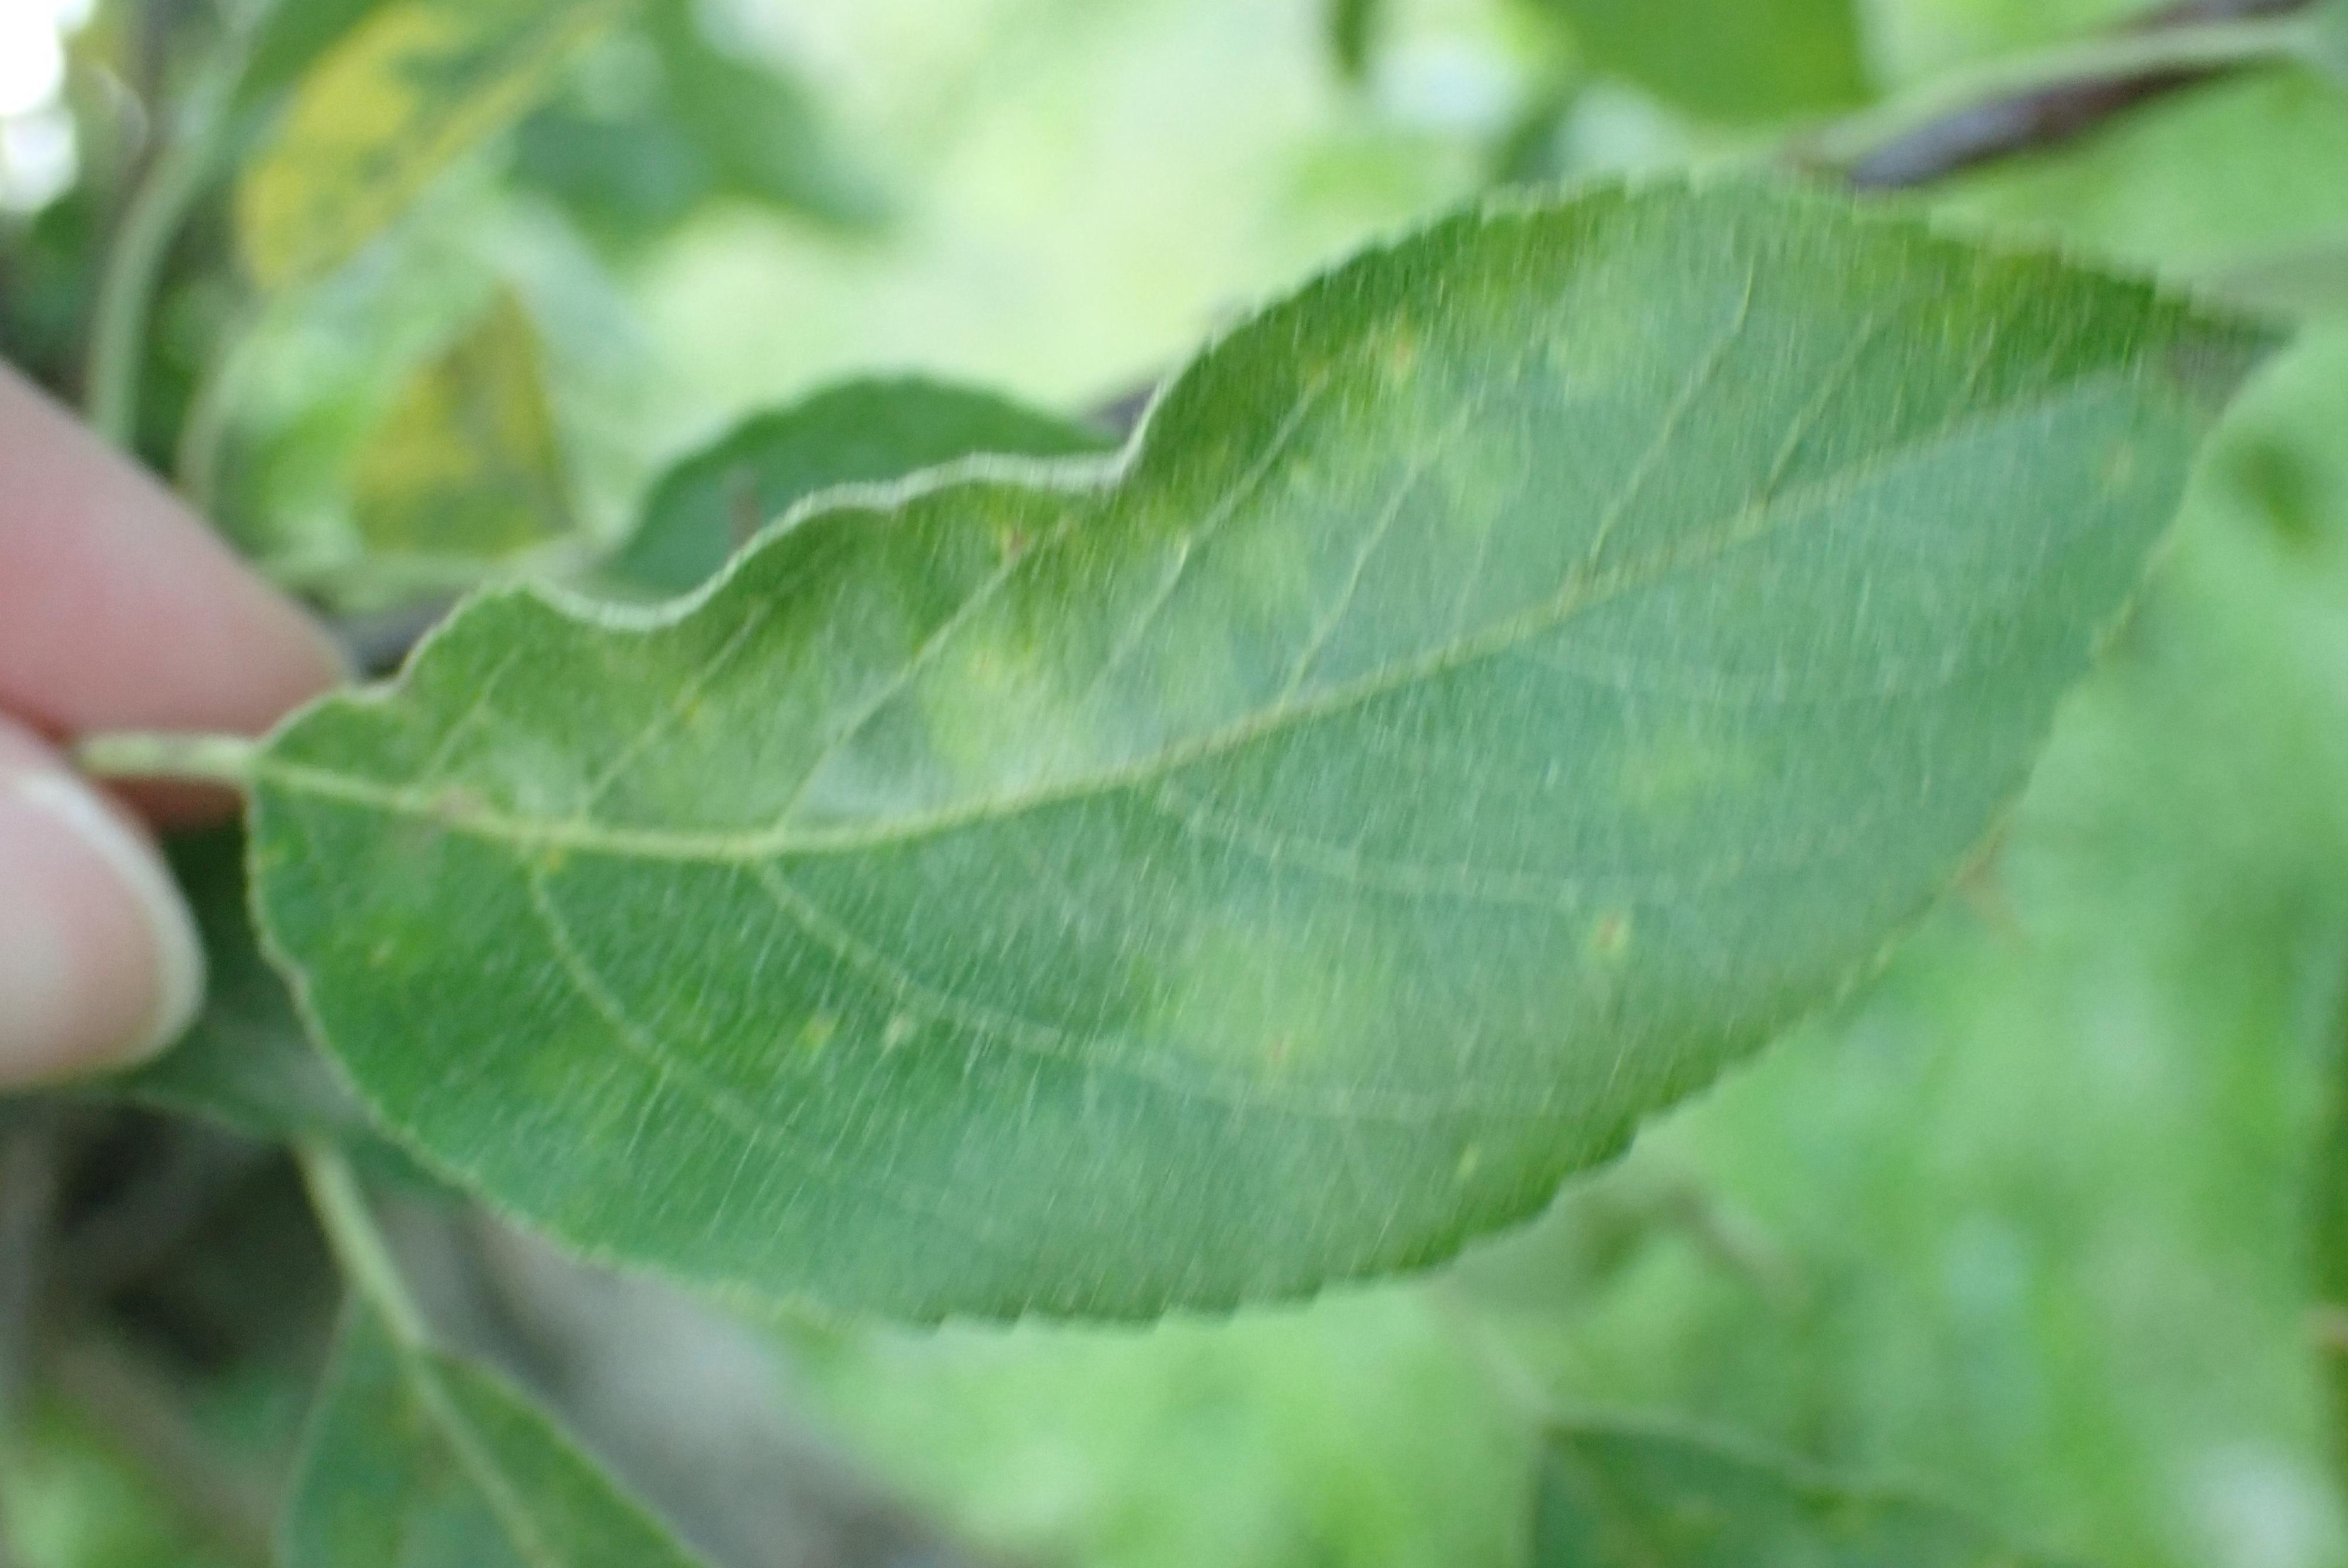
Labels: scab